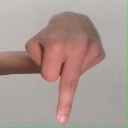
अक्षर: प